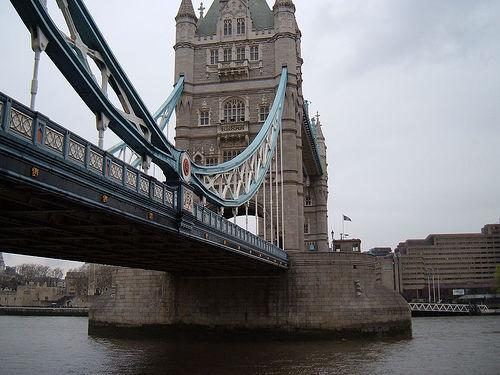
Weather: cloudy or overcast